Whiston Hospital

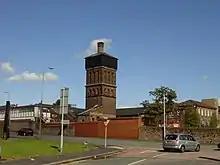
Old Whiston Hospital, 2005

The original hospital at Whiston was established when Prescot Poor Law Union established the Prescot Union Workhouse on Warrington Road in 1843. In 1871 a new general hospital was built with a medical isolation unit added in 1887 for cases of cholera and other serious infectious diseases of the time. From 1904, to protect those from disadvantage in later life, birth certificates of infants born in the workhouse simply gave their address as 1 Warrington Road, Whiston.